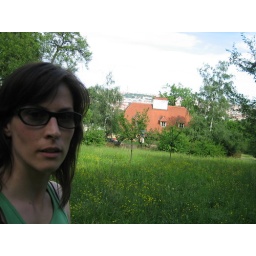
Anna is home in bed again today, so I climb the hill above the city.